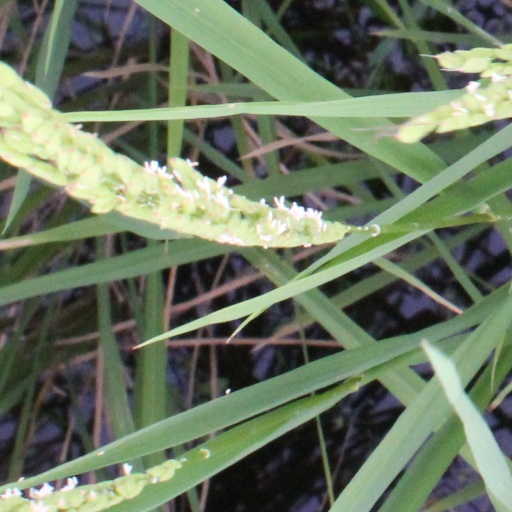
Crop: rice